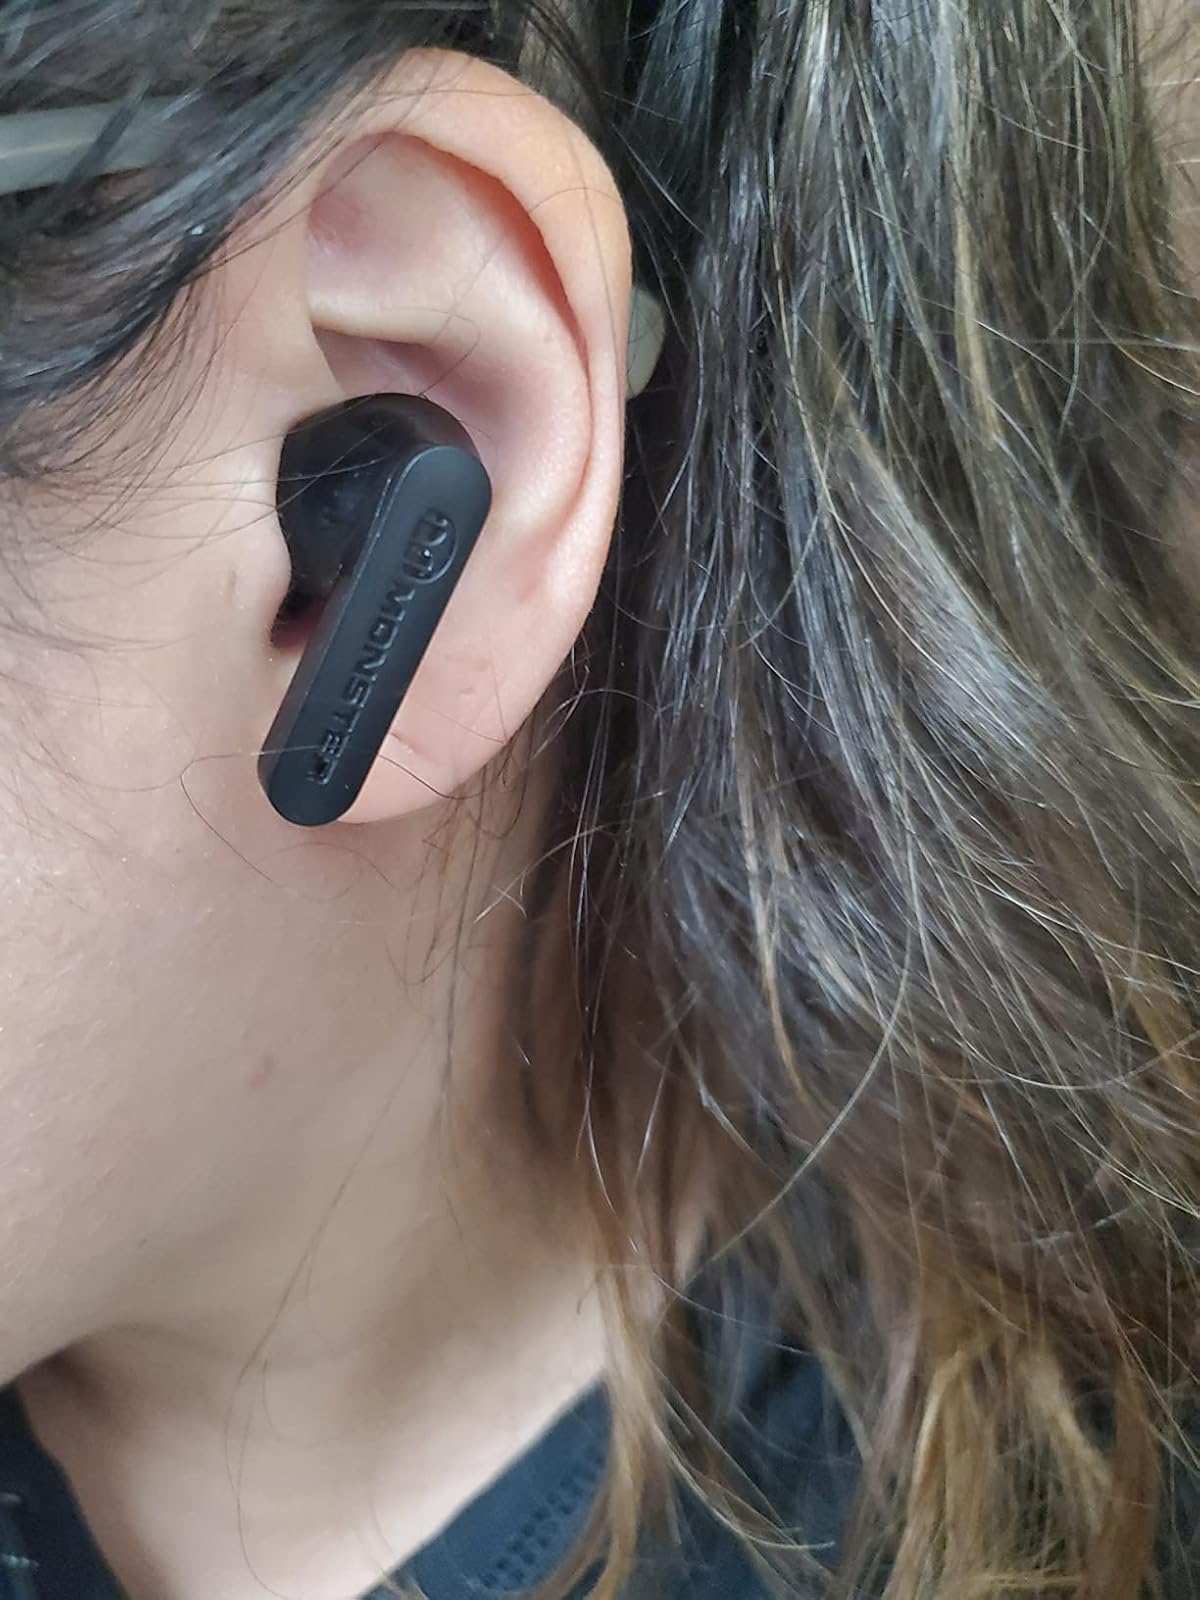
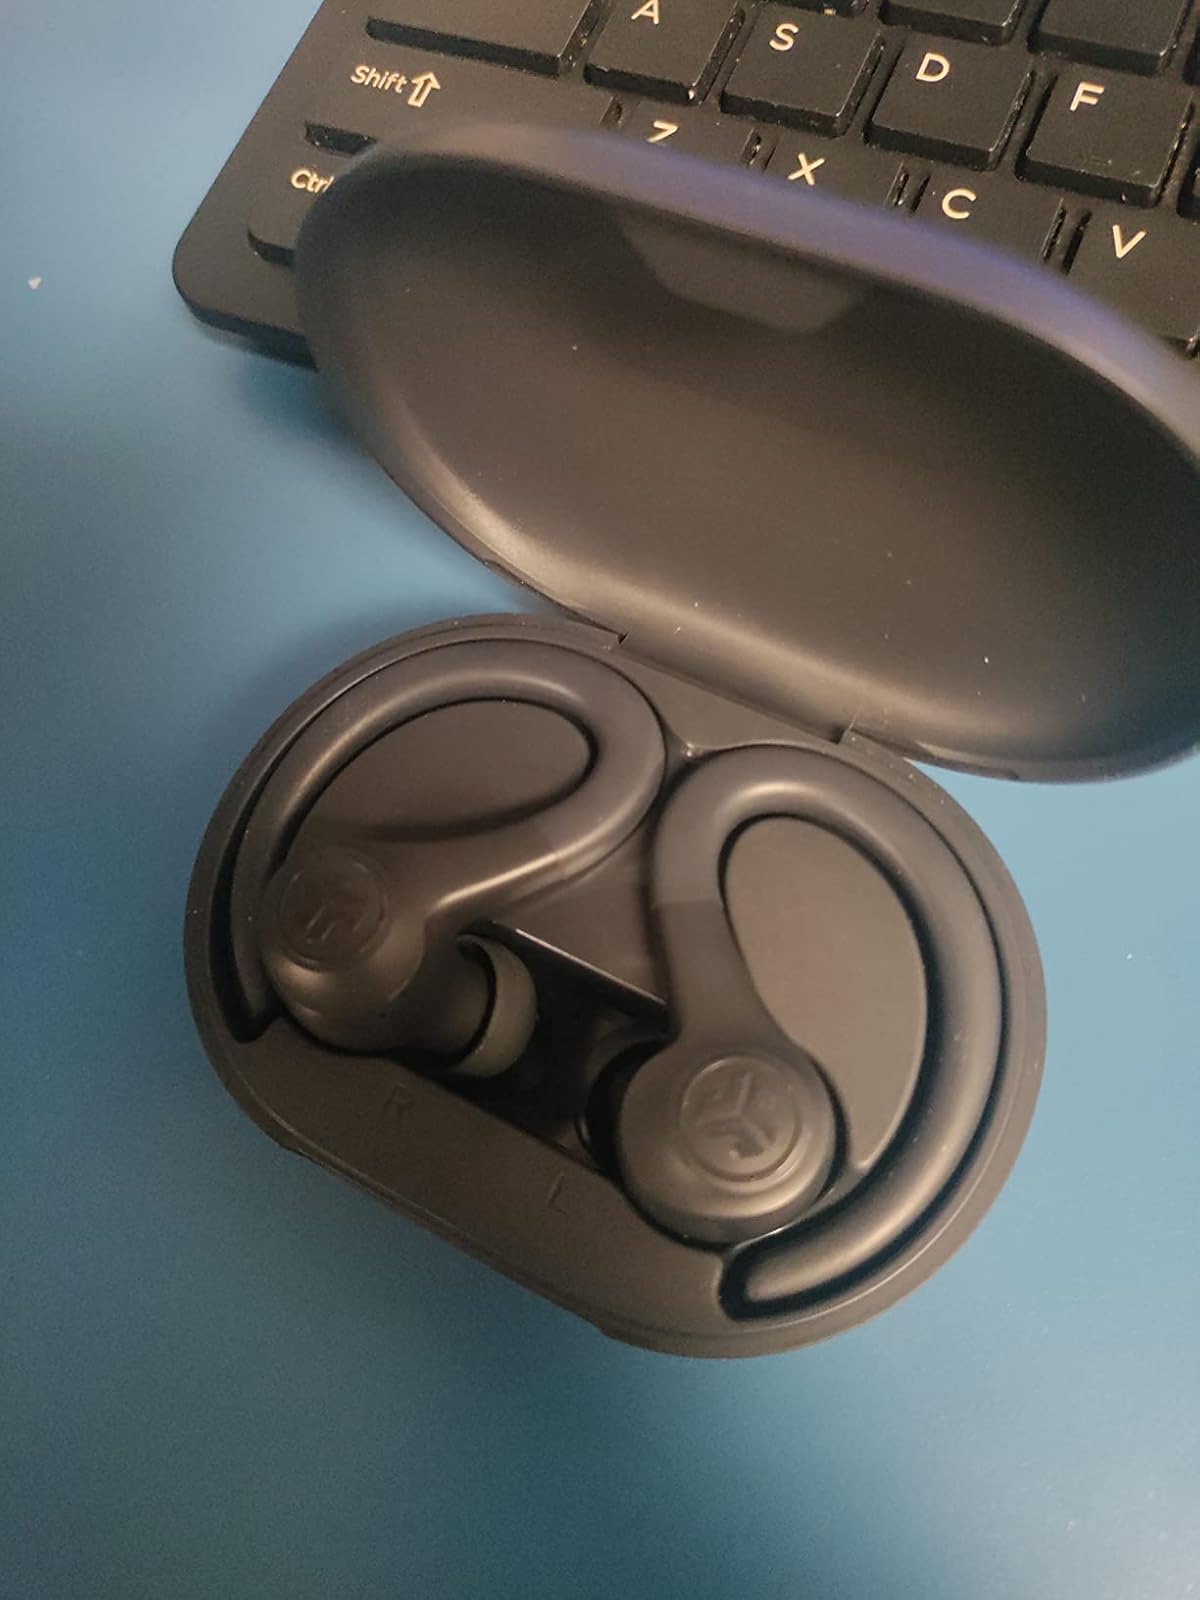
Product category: earbuds
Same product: no